Josef Pürer

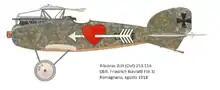
The Albatros D.III of Miroslav Navratil, leader of the fatal patrol

In 1918, Pürer went for pilot training. When he finished training, he was awarded Austrian Pilot Certificate No. 288 on 11 July. He was then posted to a fighter squadron, "Fliegerkompanie 3J", commanded by ace Miroslav Navratil.